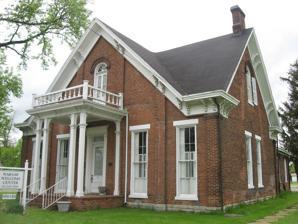
Building: Henry C. Peak House
Country: United States of America
Year built: 1869
Historic house in Kentucky, United States United States historic place Henry C. Peak House U.S. National Register of Historic Places U.S. Historic district Contributing property Show map of Kentucky Show map of the United States Location Sparta Pike, Warsaw, Kentucky Coordinates 38°46′54″N 84°54′05″W / 38.78167°N 84.90139°W / 38.78167; -84.90139 Area less than one acre Built 1869 Architectural style Gothic Revival Part of Warsaw Historic District ( ID82002699 ) NRHP reference No. 80001530 Significant dates Added to NRHP April 10, 1980 Designated CP July 29, 1982 The Peak-Corkran House , located at Main Cross on Sparta Pike in Warsaw, Kentucky , was listed on the National Register of Historic Places in 1980. It was built in 1869 by Henry Clay Peak (1832–1913), a Confederate veteran of the Civil War, who was also one of the first druggists in town. He only lived here until 1881 – when he sold it to Horacio Turpin Chambers, whose wife Sallie Bond Chambers, was President of the Warsaw Women's Club in 1900. Their daughters Willie Chambers Bannister and Louise Chambers Corkran bequeathed the home to the Warsaw Women's Club in 1961. It remained the Warsaw Women's Club until the early 2000s.  In 2005, the City of Warsaw signed a lease agreement to use the Peak-Corkran House as the Warsaw Welcome Center. Currently, the home is now owned by the granddaughter of Harold Brown Weldon, who was also once President of the Warsaw Women's Club. The Peak-Corkran home is "is an example of the Gothic Revival style, embodying the cross-axis plan which appears to be unique to the Gallatin County area....the house exhibits a high degree of craftsmanship that makes it one of the best examples of this design in this region of northern Kentucky. The style combined with the plan (Gothic Revival, cross-axis) appears to be somewhat unusual for the regions outside northern Kentucky, but not uncommon however, in this particular area. The expertise and skill evident in the construction of this building makes it one of the superior examples of this design. The fine brickwork is one of the features of note. Also, the round arched hood molds on the second story windows are uncommonly well laid, with a deep but even profile." References